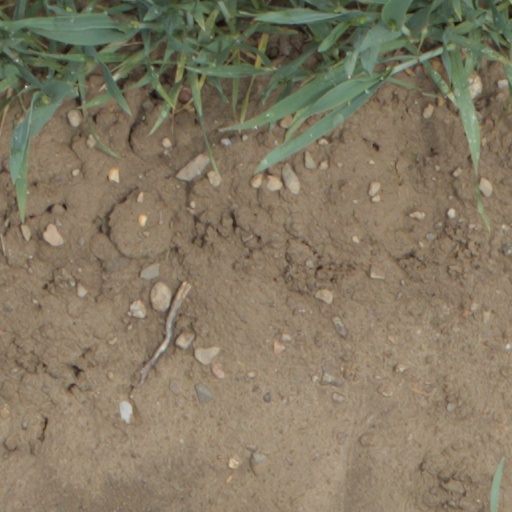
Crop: wheat